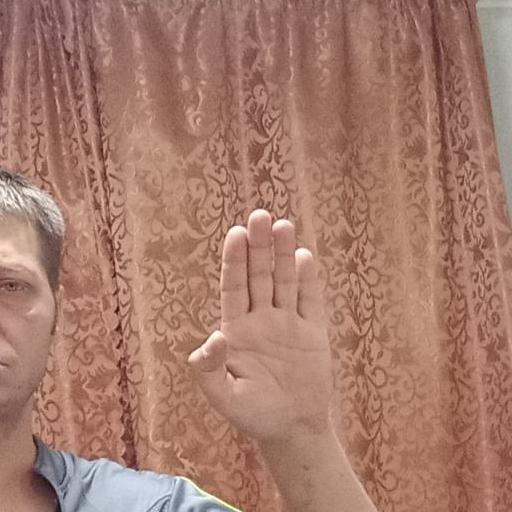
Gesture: stop